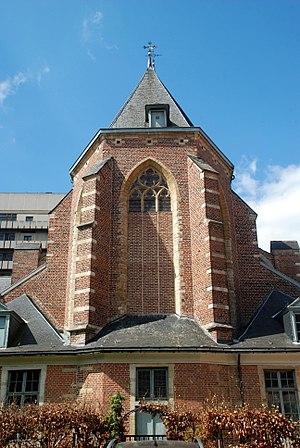
Belgique - Louvain - Chapelle de la Porte Romane
La chapelle de la Porte Romane est une chapelle classée située à Louvain, dans la province du Brabant flamand en Belgique.